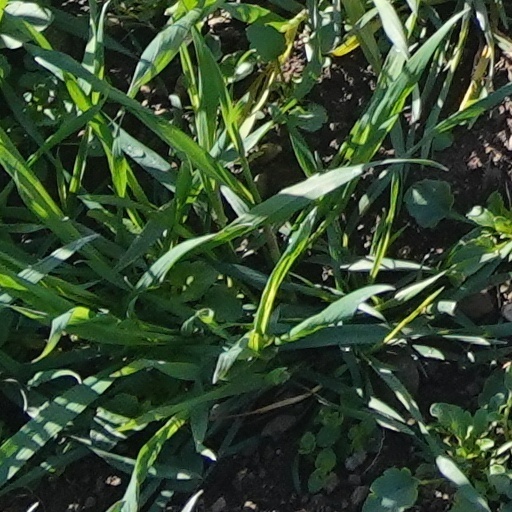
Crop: wheat